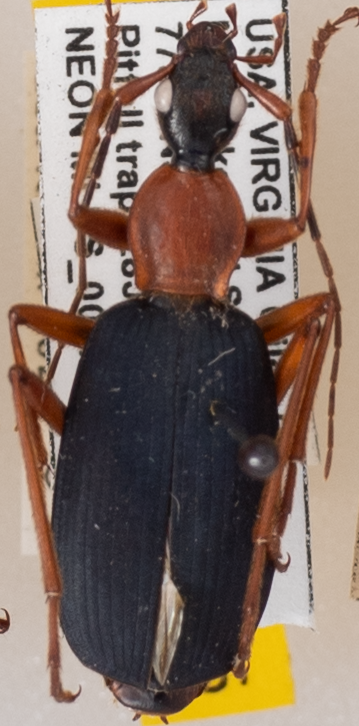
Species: Galerita bicolor
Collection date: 2022-06-28
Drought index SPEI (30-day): -0.616
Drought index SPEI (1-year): -0.922
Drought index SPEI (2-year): -0.46